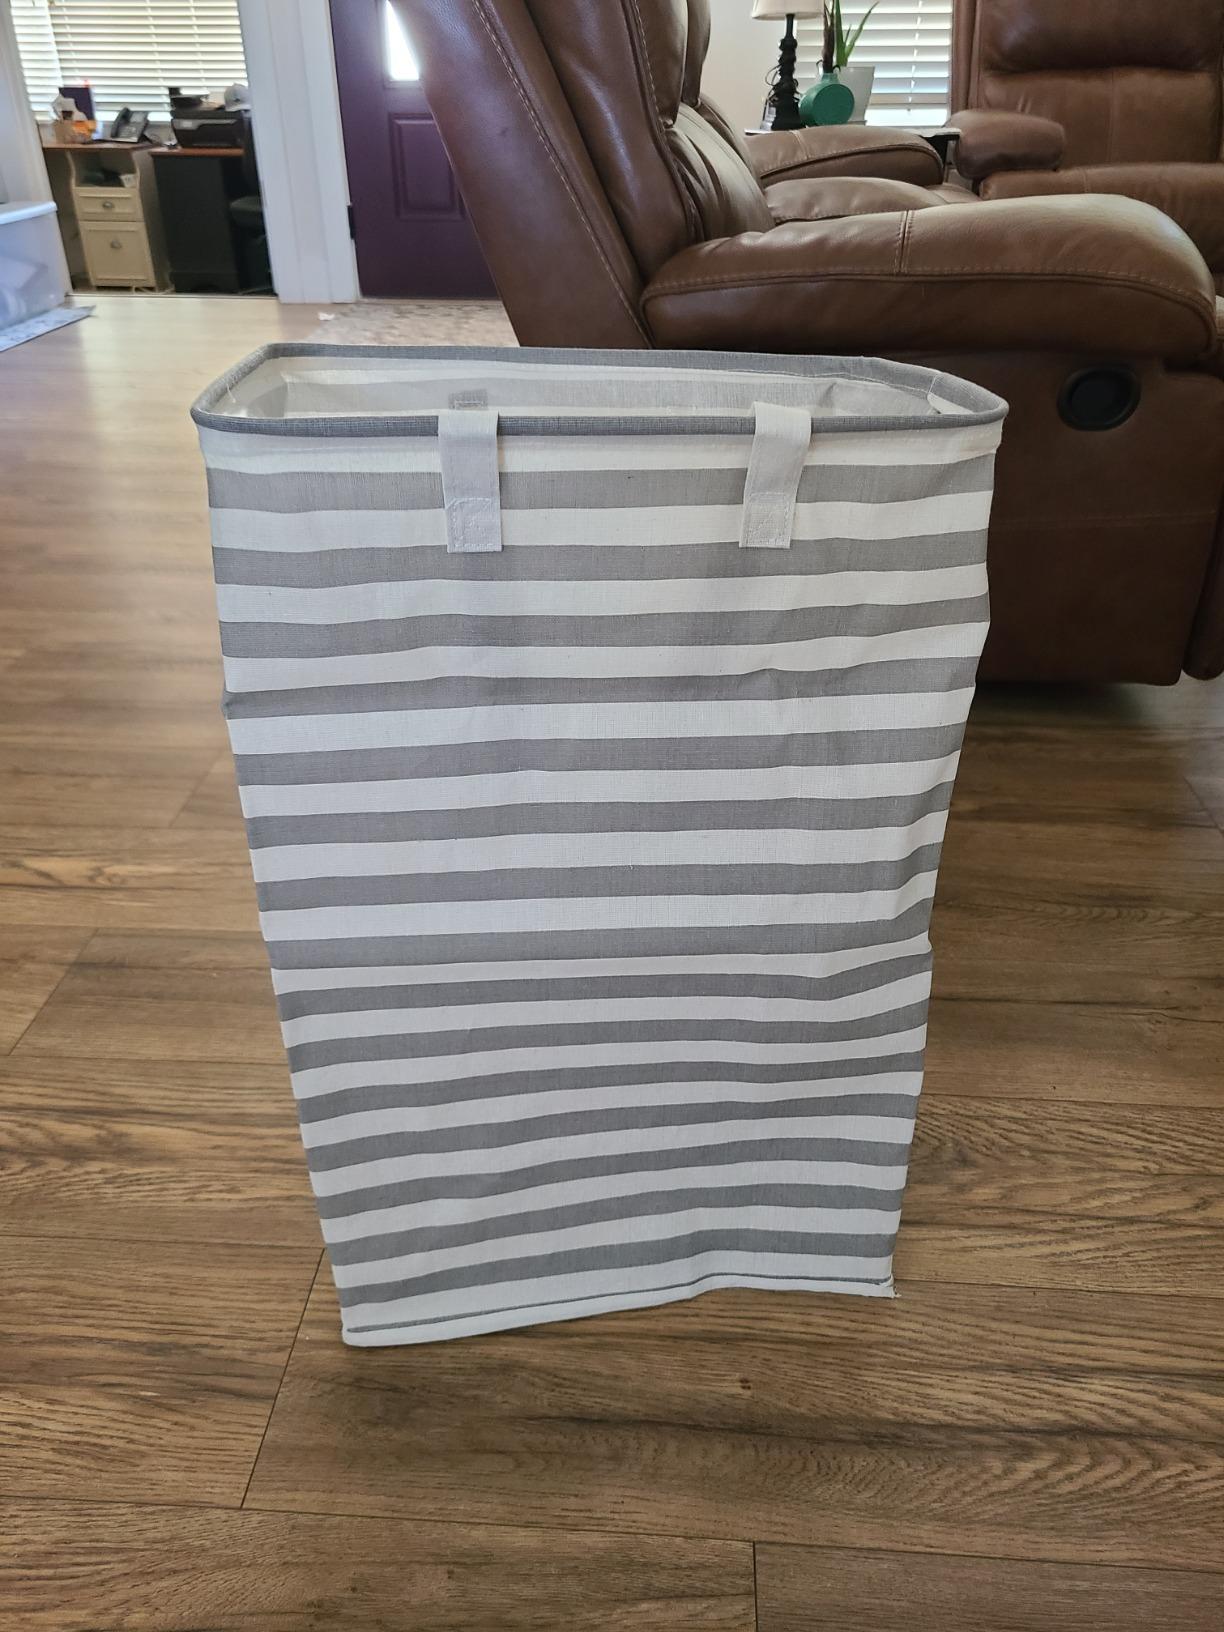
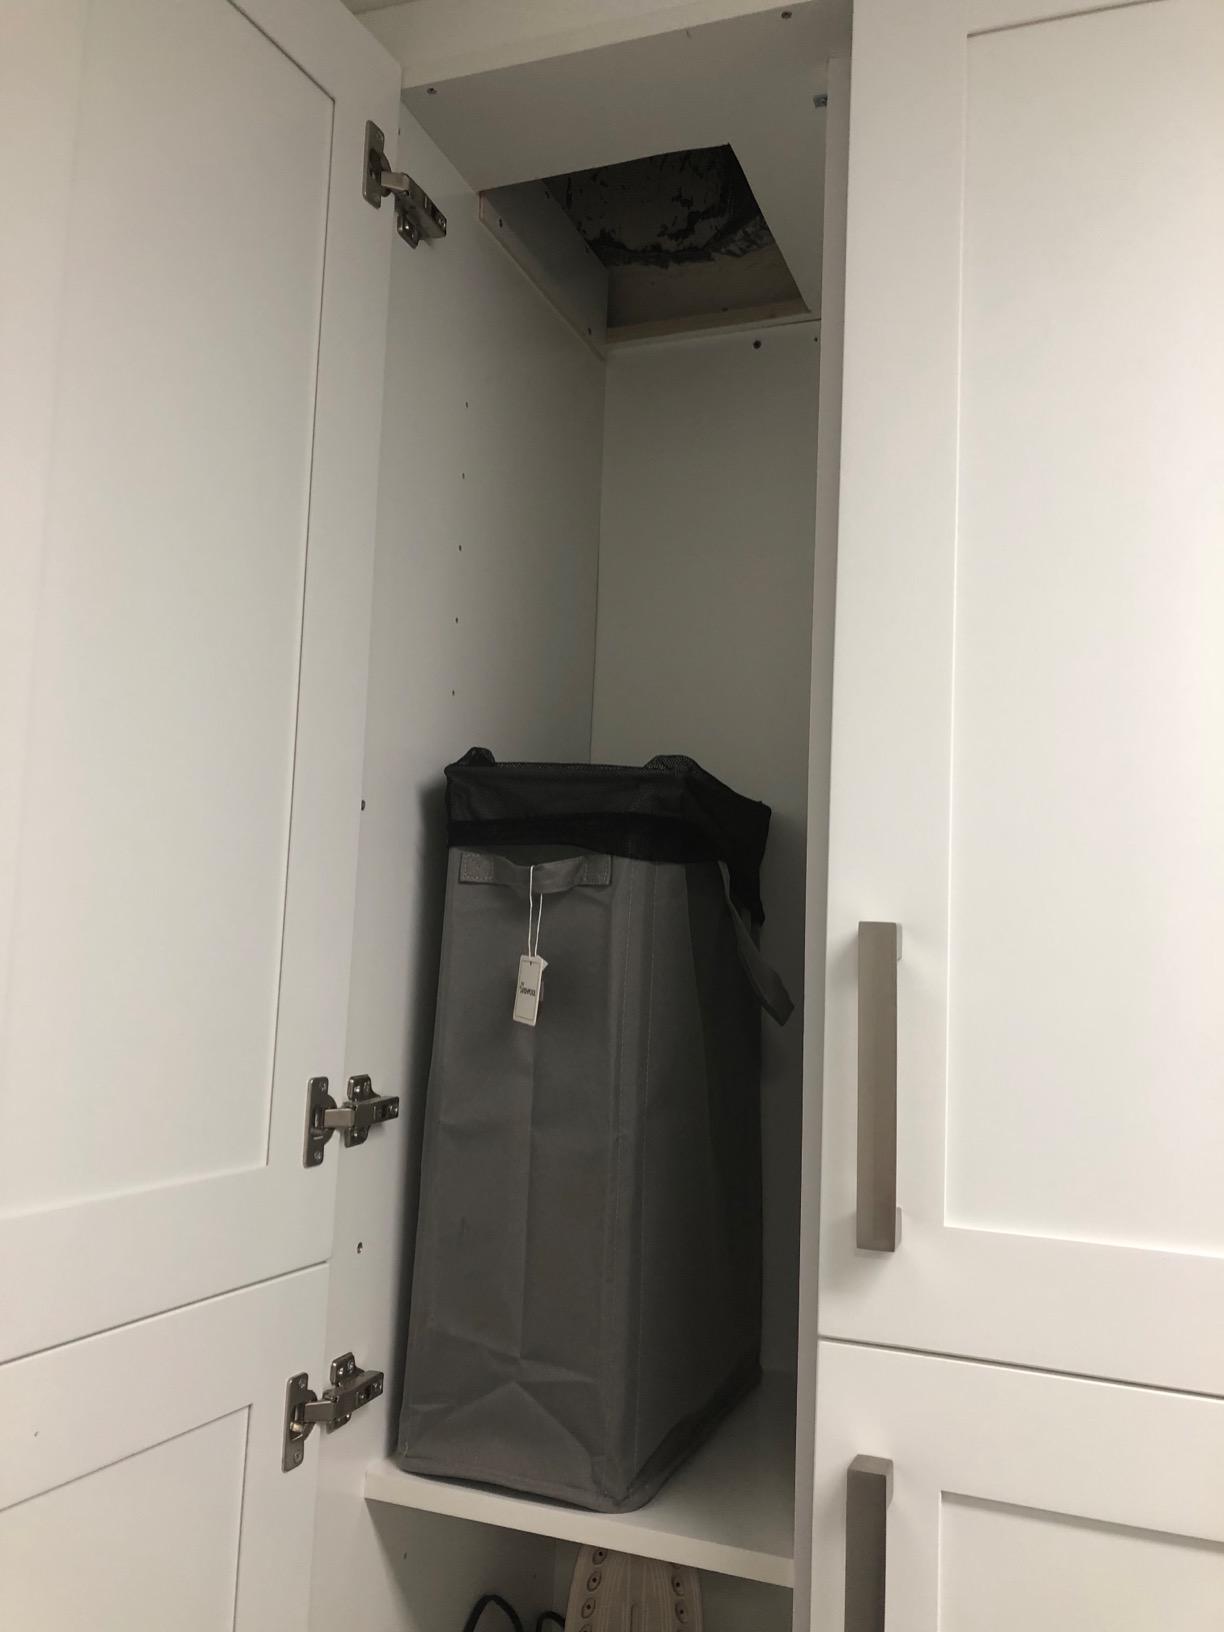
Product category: items_hamper
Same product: no